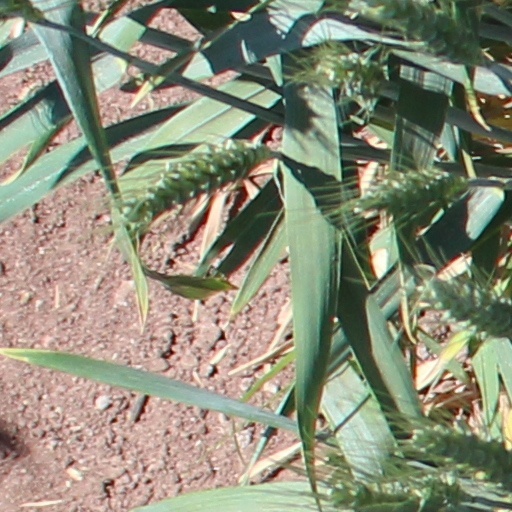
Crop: wheat